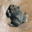
Label: frog